Scott Shriner

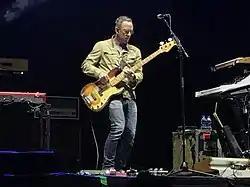
Scott Shriner performing with Weezer at Musikfest in Bethlehem, Pennsylvania on August 5, 2019.

In 2005, he sang lead vocals on Weezer songs "In the Garage," "Dope Nose," and "Fall Together." In 2008, during the band's Hootenanny Tour, he sang lead vocals on a cover of "Creep" by Radiohead. On the band's 2008 Troublemaker Tour, he sang "Perfect Situation" and "My Name is Jonas", which he sings in a three-way lead vocal second, with Patrick Wilson and Rivers Cuomo singing lead vocals first and last respectively. He also played on the band's EP "The Lion and the Witch" and numerous B-sides and demos which can be found on the internet. He has also played shows with Patrick Wilson's band The Special Goodness.